Dave East

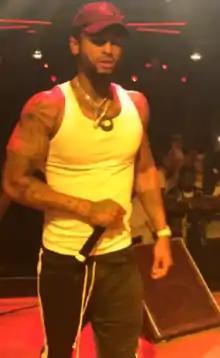
Dave East in 2017

David Lawrence Brewster Jr. (born June 3, 1988), known professionally as Dave East, is an American rapper. East began his career in 2010, and gained attention in 2014 for his eighth mixtape, "Black Rose". Its release caught the attention of fellow New York rapper Nas, who signed East to a recording contract with his label Mass Appeal Records in 2014, which entered a joint venture with Def Jam Recordings two years later.